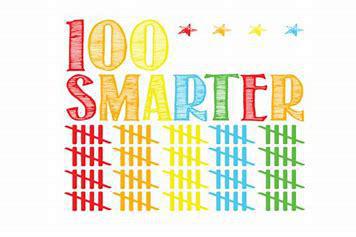
Brand: ON
Model: 100